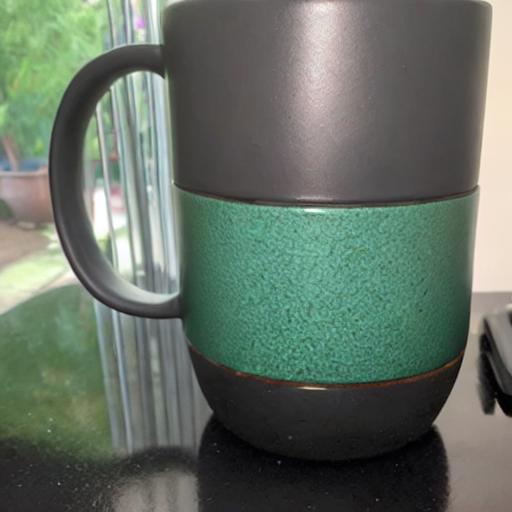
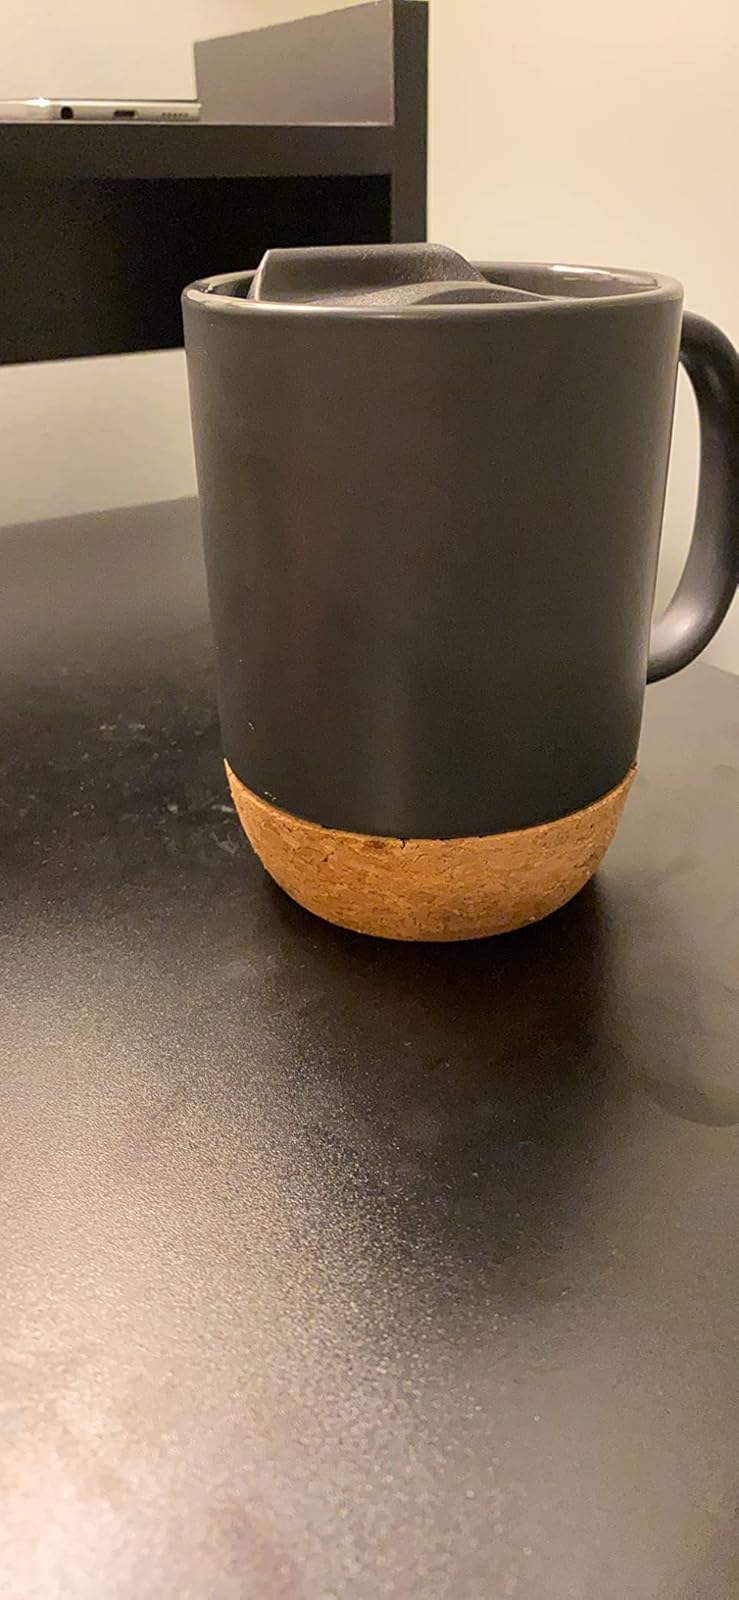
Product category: items_mug
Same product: no